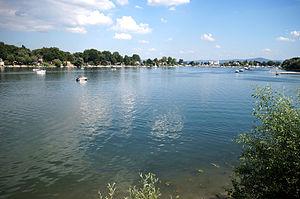
Une gravière est une carrière produisant des granulats. Durant son exploitation elle est souvent responsable d'un cône de rabattement de nappe puis en fin de vie, elle évolue souvent en mare ou étang. En raison de leur charge minérale et/ou de la présence d'un plancton particulier, leur eau est souvent bleue.
Le Eicher See est un grand lac artificiel allemand, à l'origine et encore aujourd'hui une gravière. Il est situé près du village de Eich et lié par un canal au Rhin. Sur ses rives se trouvent un village de bungalows et un port de plaisance.